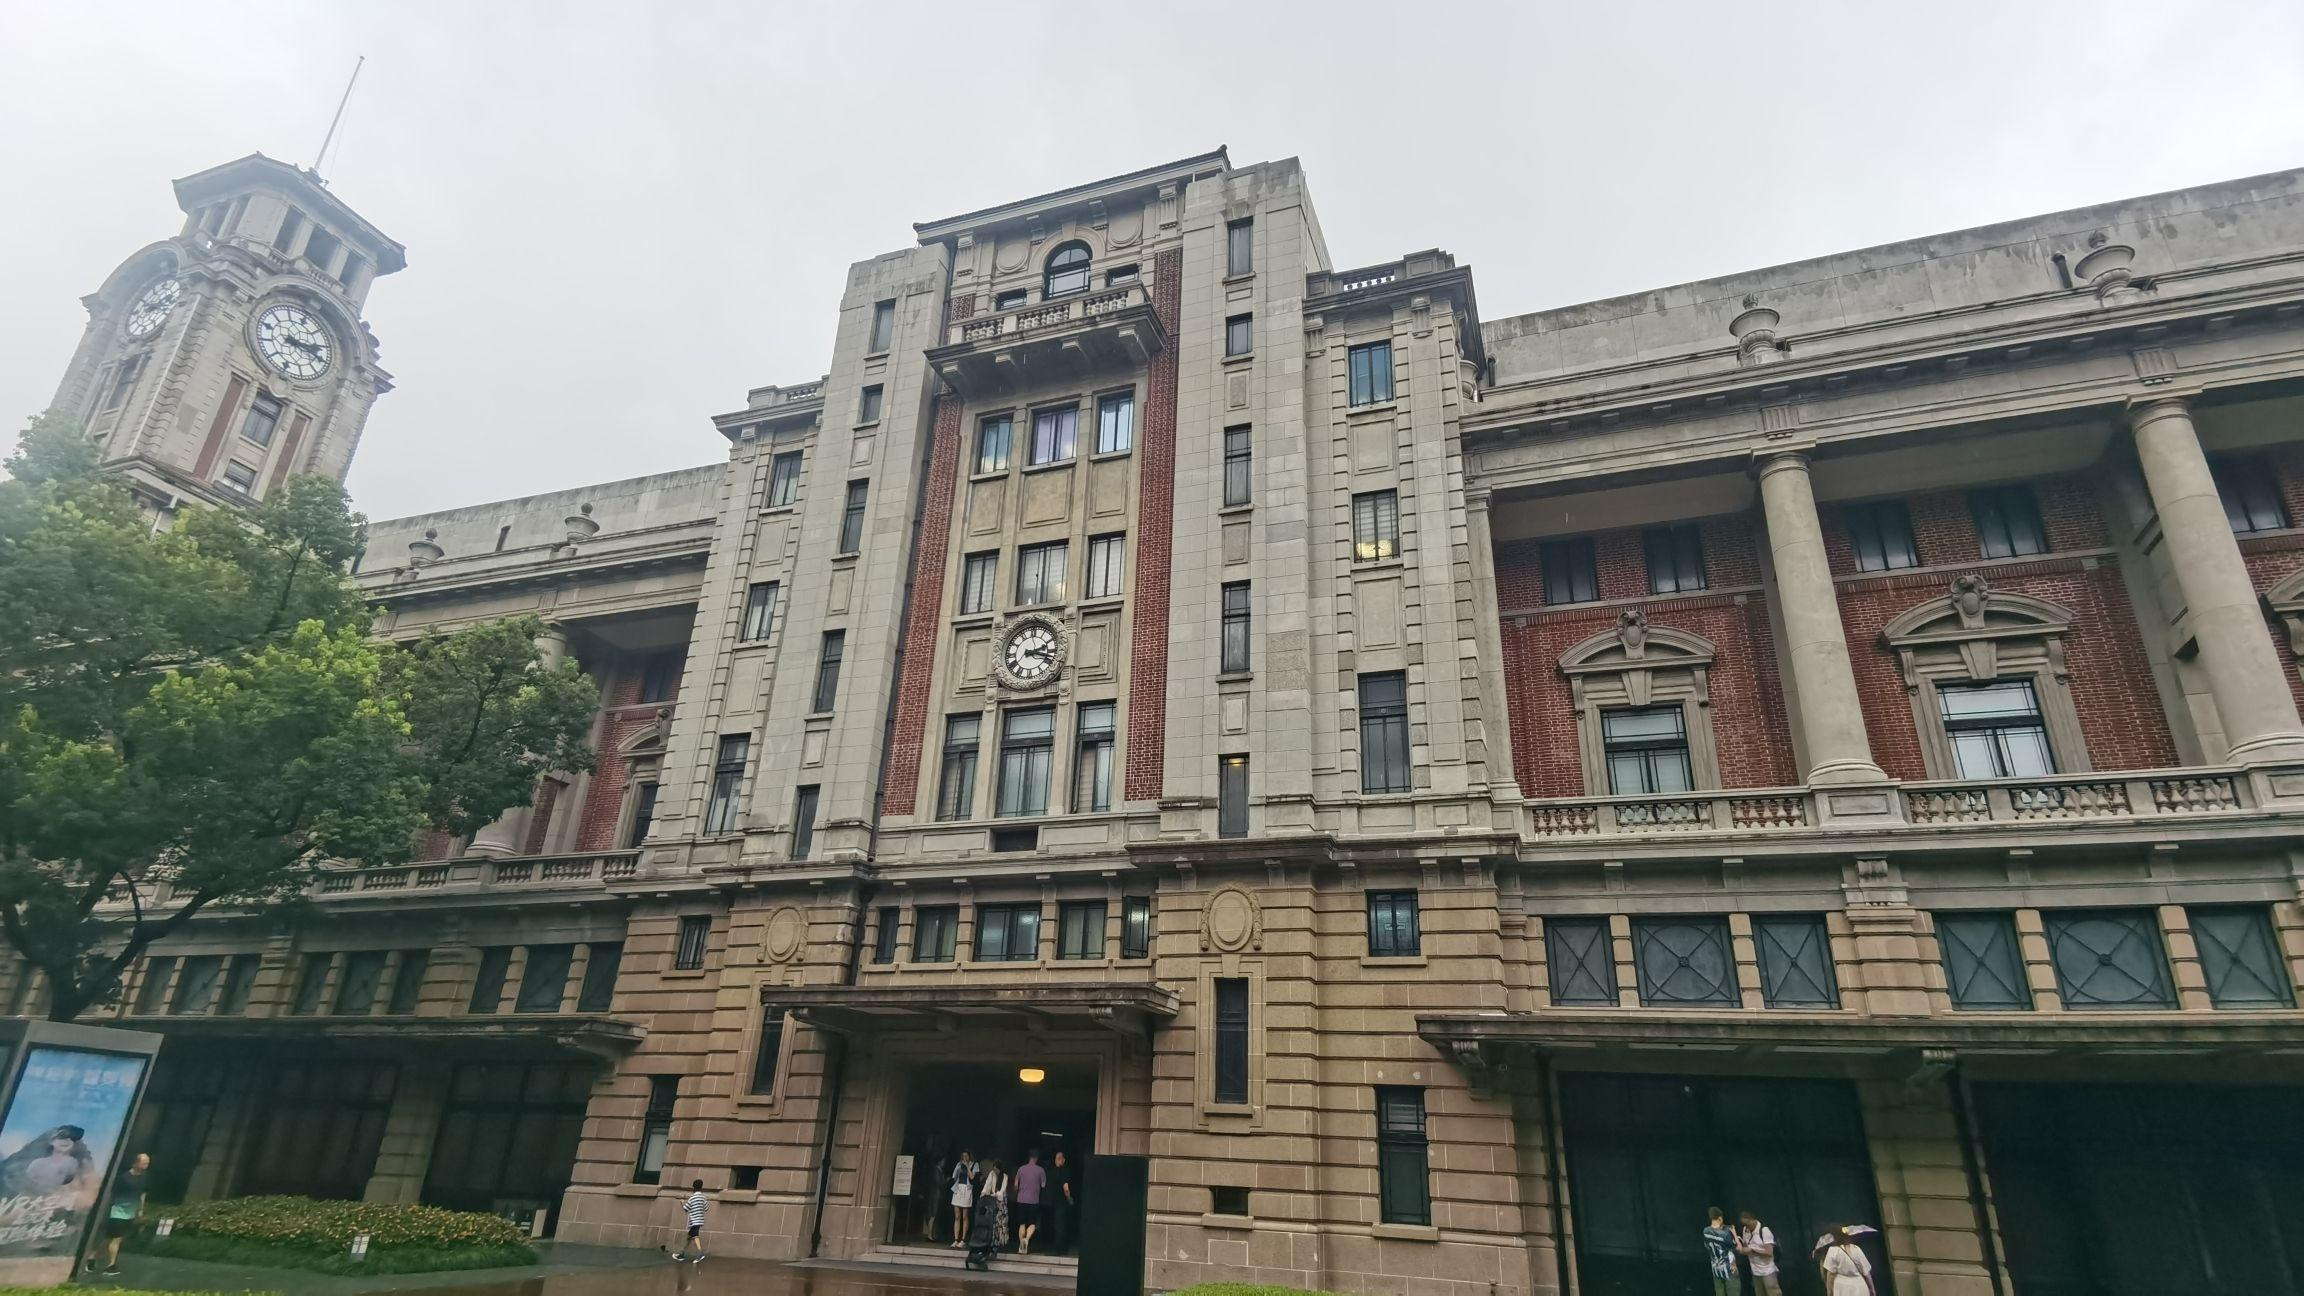
地标名称：上海市历史博物馆
所在城市：上海市·黄浦区